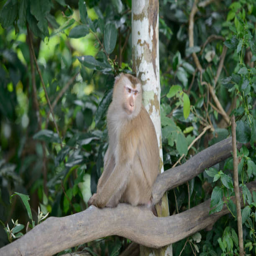
monkey sitting on a tree branch